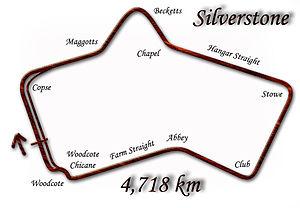
Résultats du Grand Prix de Grande-Bretagne de Formule 1 1979 qui a eu lieu sur le circuit de Silverstone le 14 juillet 1979.
Résultats du Grand Prix de Grande-Bretagne de Formule 1 1983 qui a eu lieu sur le circuit de Silverstone le 16 juillet 1983.
Résultats du Grand Prix de Grande-Bretagne de Formule 1 1977 qui a eu lieu sur le circuit de Silverstone le 16 juillet 1977.
Le circuit de Silverstone est un circuit automobile situé à Silverstone, Angleterre. Une moitié du circuit se trouve dans le Northamptonshire, l'autre moitié dans le Buckinghamshire. Il se trouve entre les villes de Milton Keynes, Northampton et Oxford. Le circuit de Silverstone a été le théâtre de la première course de Formule 1 comptant pour le championnat du monde, le 13 mai 1950, puis a accueilli en alternance avec d'autres circuits le Grand Prix automobile de Grande-Bretagne de Formule 1, jusqu'en 1987 où il est devenu l'hôte permanent de cette épreuve.